History of law enforcement in the United Kingdom

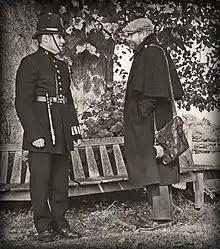
Victorian Police Officer with itinerant circa 1900 - recreation. The officer is pictured wearing a duty armband on his left wrist.

London in the early 1800s had a population of nearly a million and a half people but was policed by only 450 constables and 4,500 night watchmen. The idea of professional policing was taken up by Sir Robert Peel when he became Home Secretary in 1822.